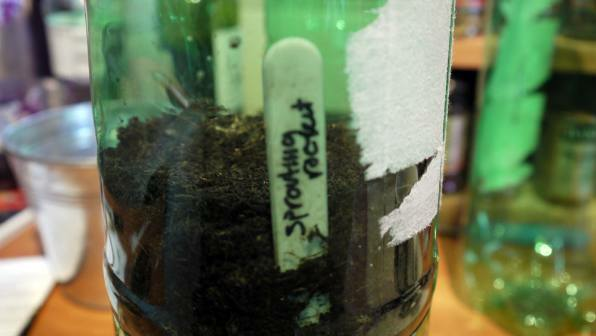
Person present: No